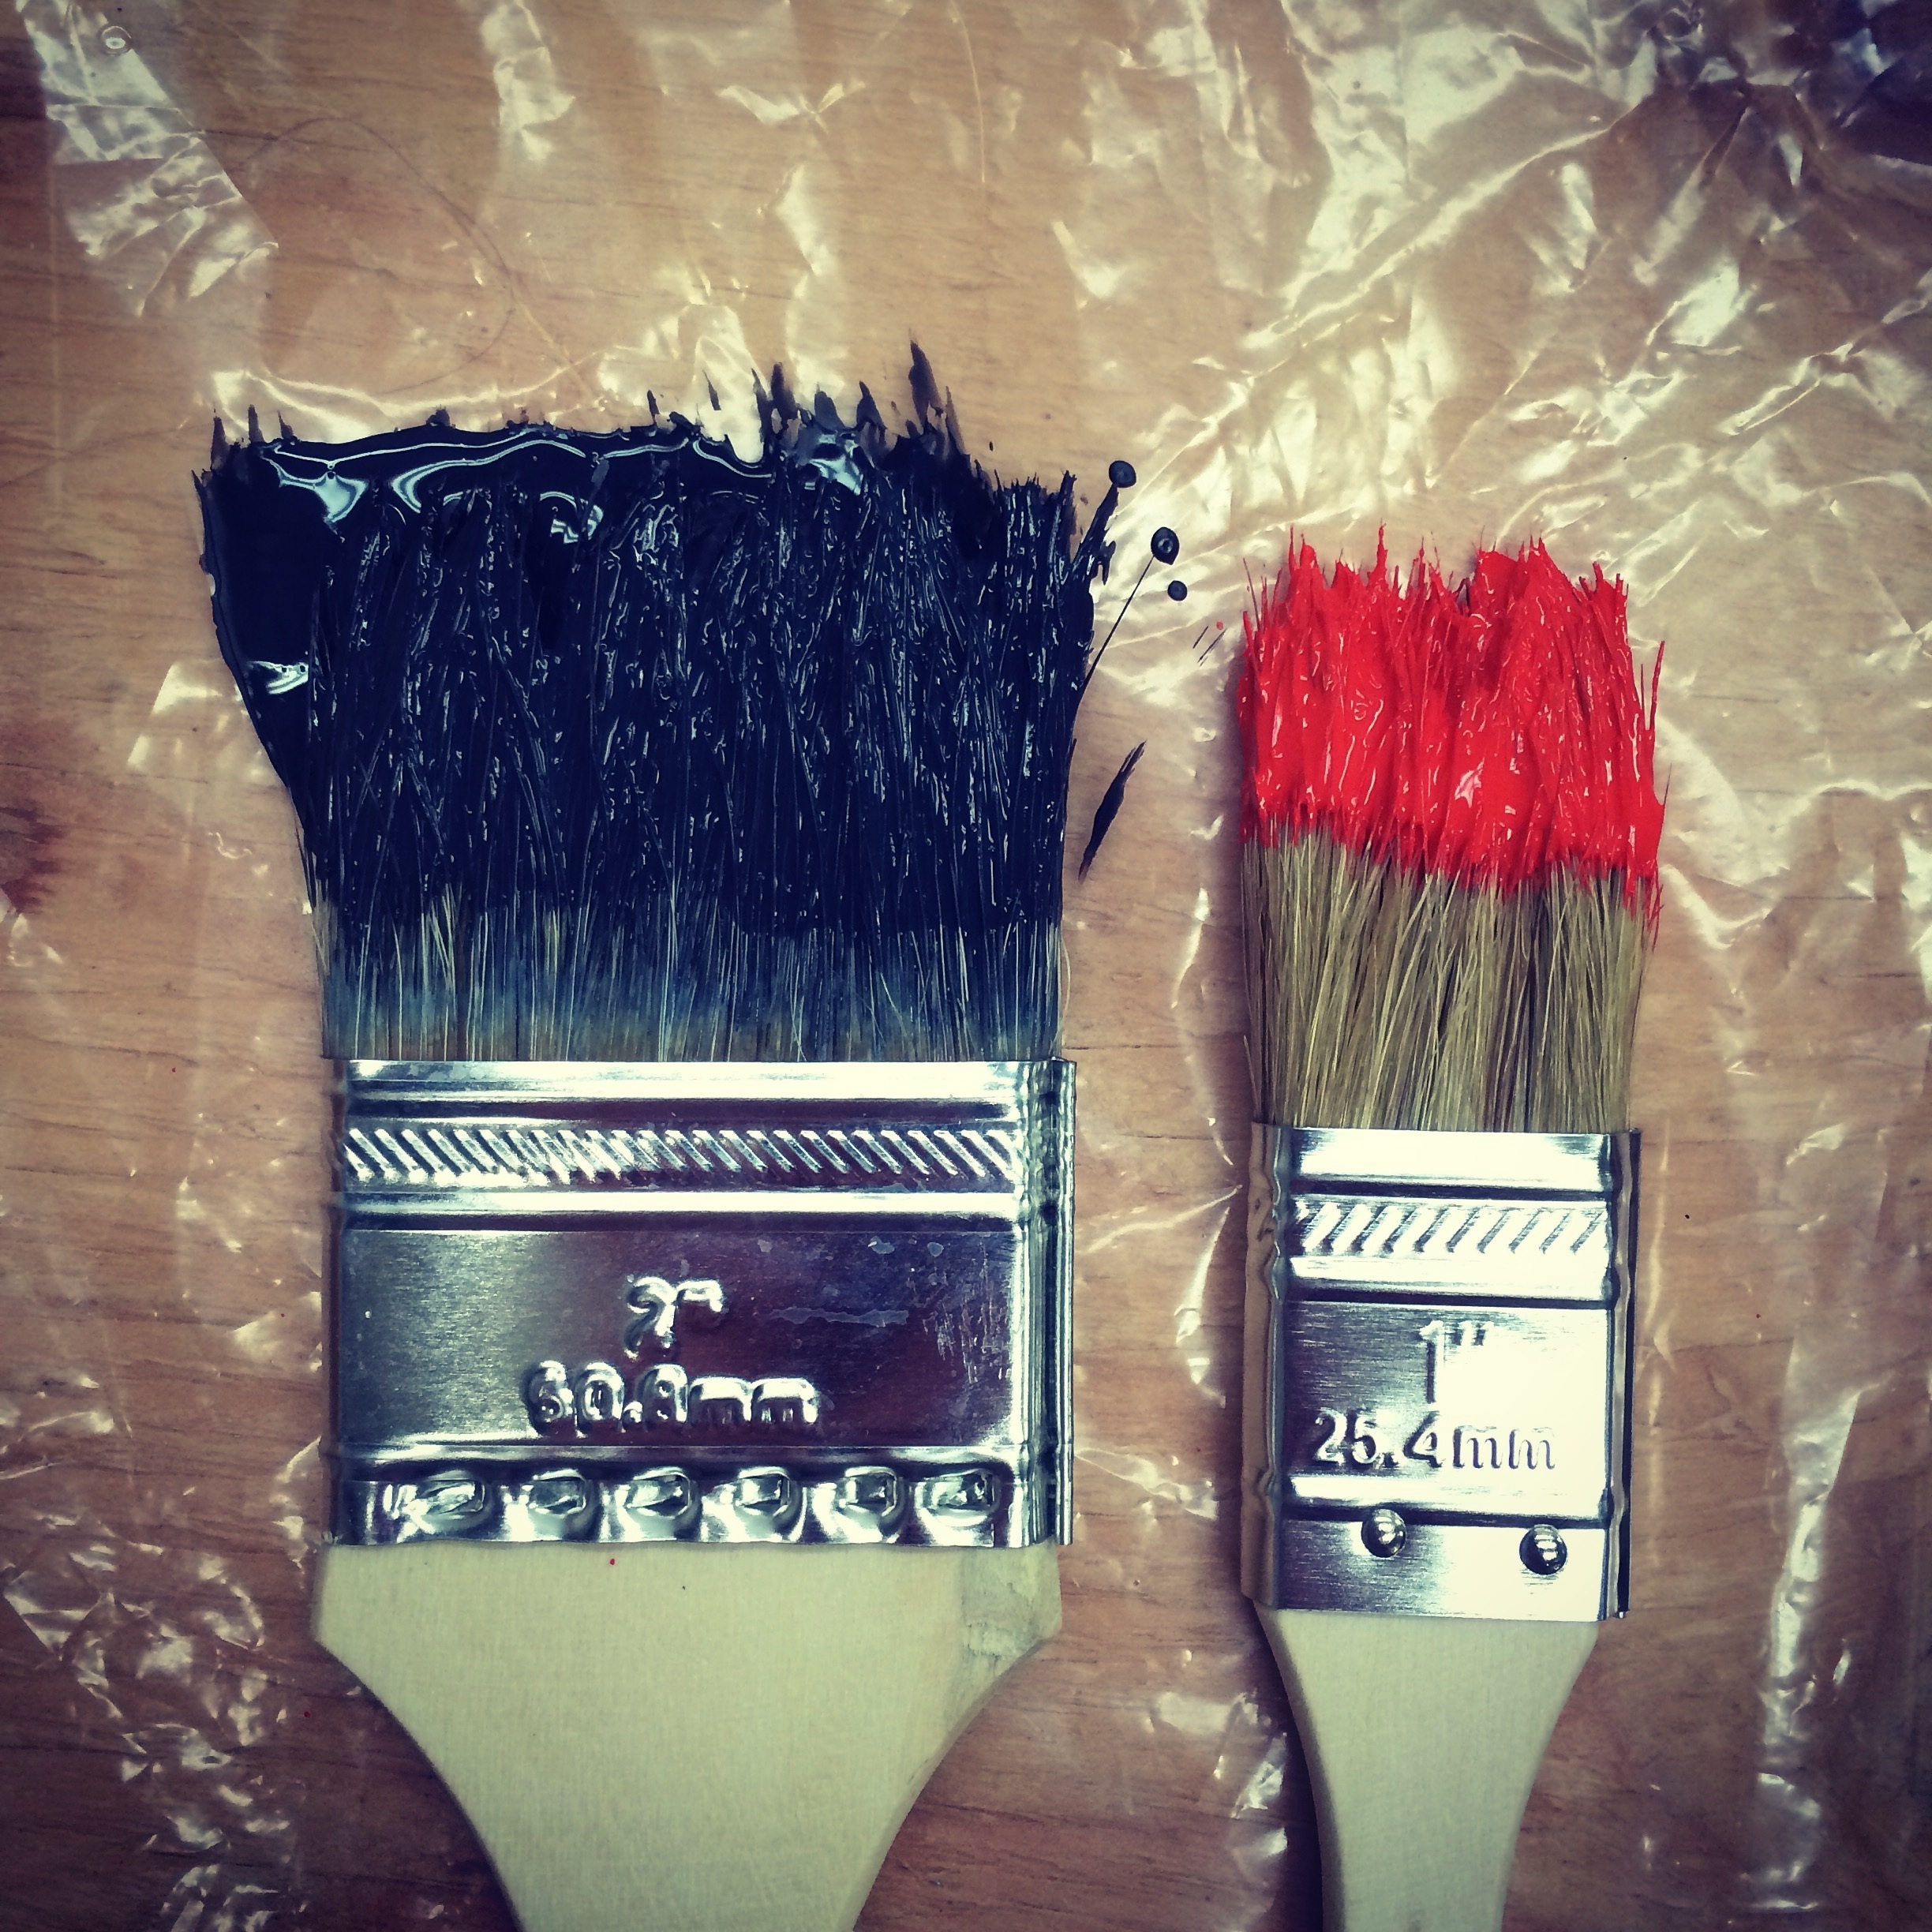
tool, red, equipment, color, macro, artistic, paint, black, colorful, closeup, paintbrush, christmas decoration, drawing, creativity, brushes, fashion accessory